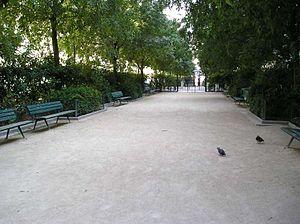
Jardin parisien dans le XIe arrondissement de fr:Paris
Cet article dresse une liste des espaces verts de Paris, en France.